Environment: real
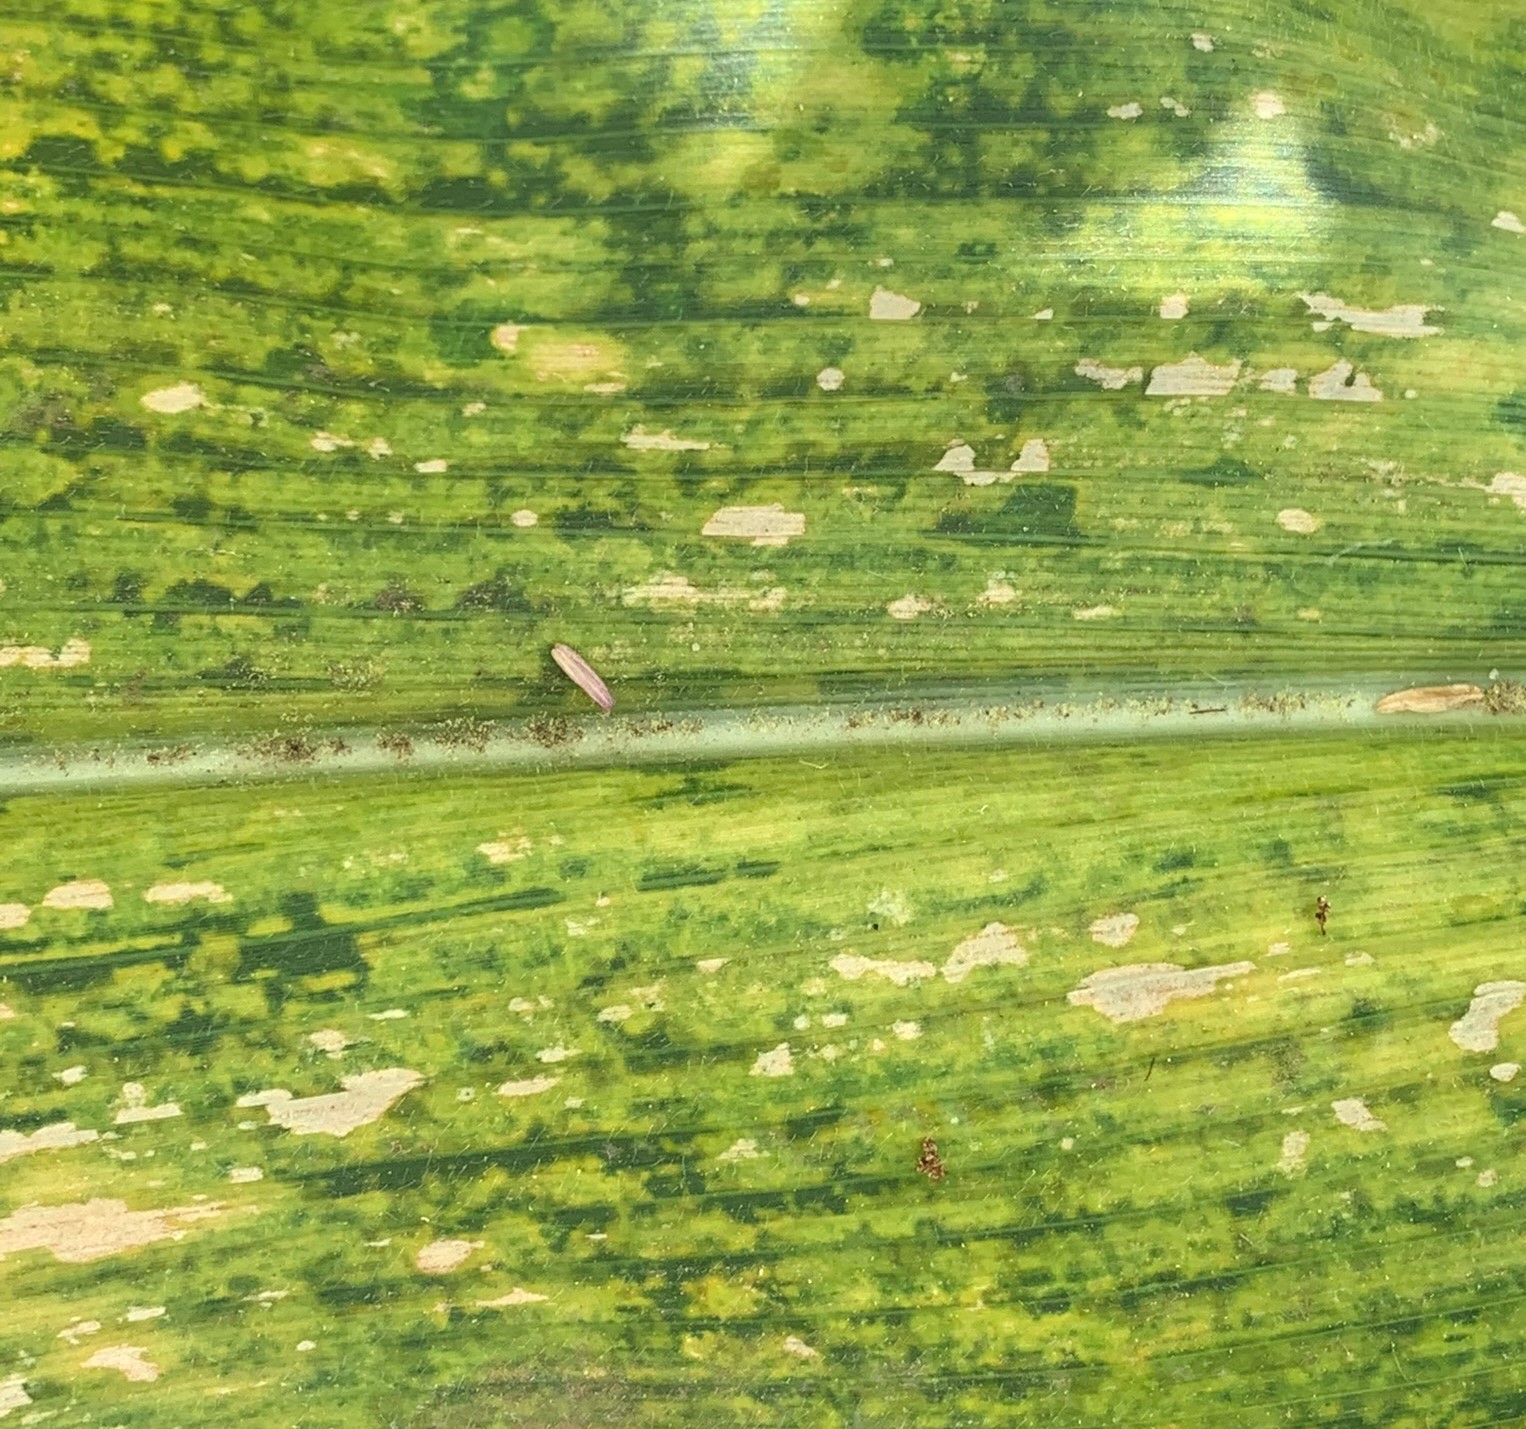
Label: lethal_necrosis